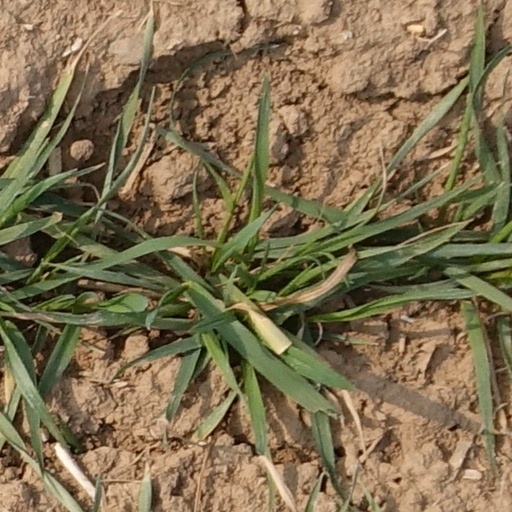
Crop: wheat